St. Charles, Missouri

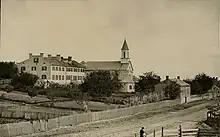
Sacred Heart Convent and Saint Charles Borromeo Catholic Church, 1908

The first church, built in 1791, was Catholic and dedicated to the Italian saint Charles Borromeo, under the Spanish version of his name, San Carlos Borromeo. The town became known as San Carlos del Misuri (St. Charles of the Missouri). The original location of the church is not known but a replica has been built just off Main Street. The fourth St. Charles Borromeo Church now stands on Fifth Street.